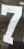
Number: 7